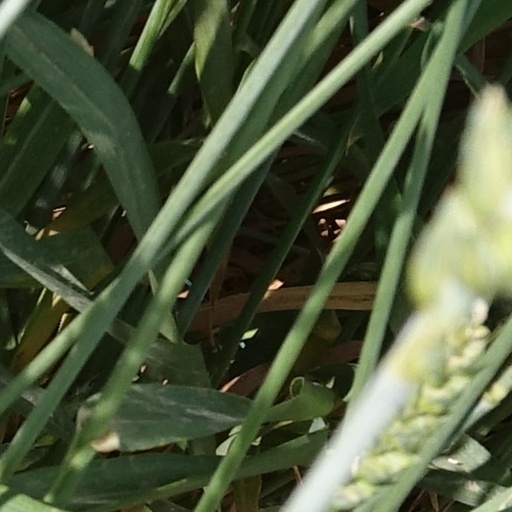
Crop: wheat